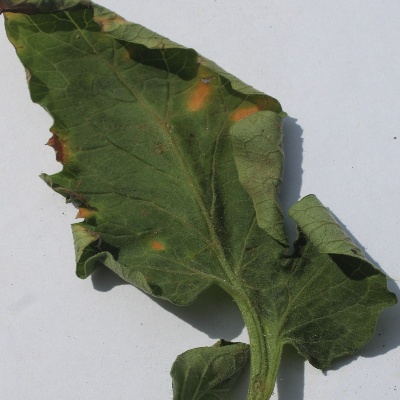
Crop: Tomato
Condition: leaf blight